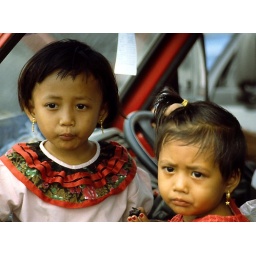
Two young Balinese girls in a car near ours. West coast of Bali.